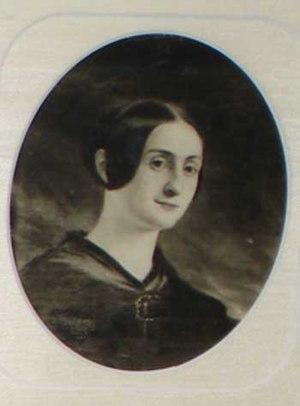
Penina Moïse, née en 1797 et décédée en 1880, est une poètesse juive américaine qui a écrit de nombreux hymnes religieux adoptés par la communauté juive réformée américaine.